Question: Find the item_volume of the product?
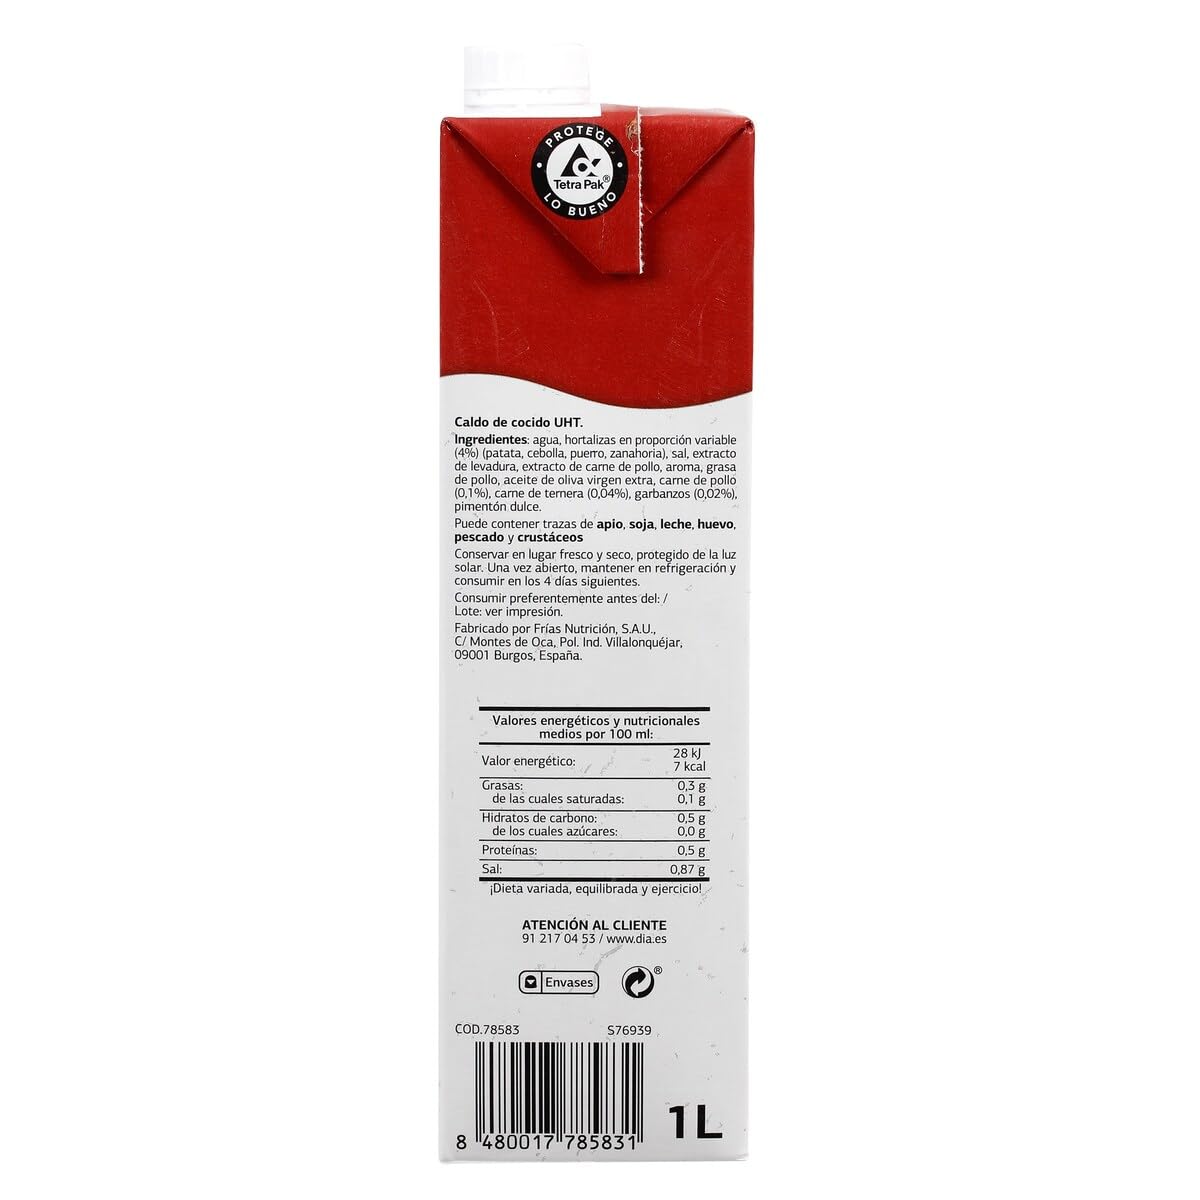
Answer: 1.0 litre